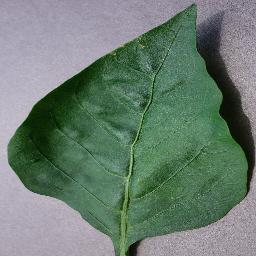
Label: Pepper,_bell___healthy